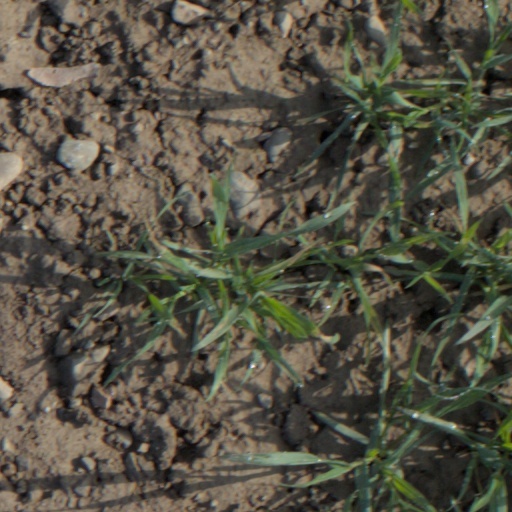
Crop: wheat